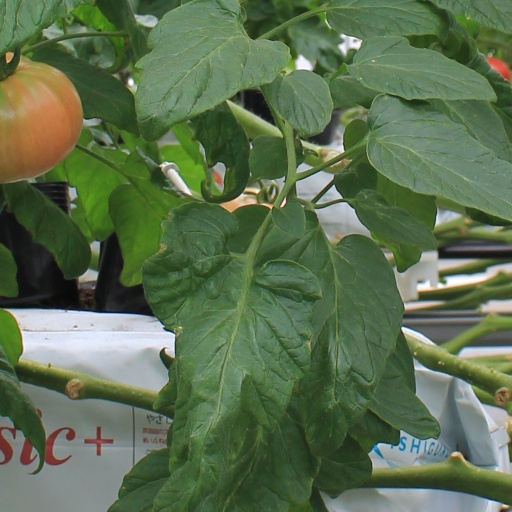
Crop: tomato